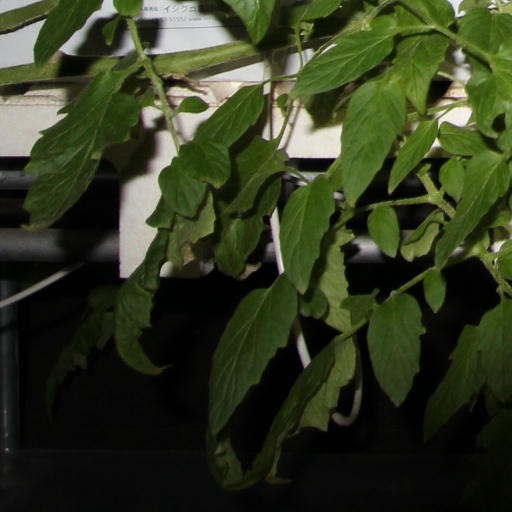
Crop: tomato